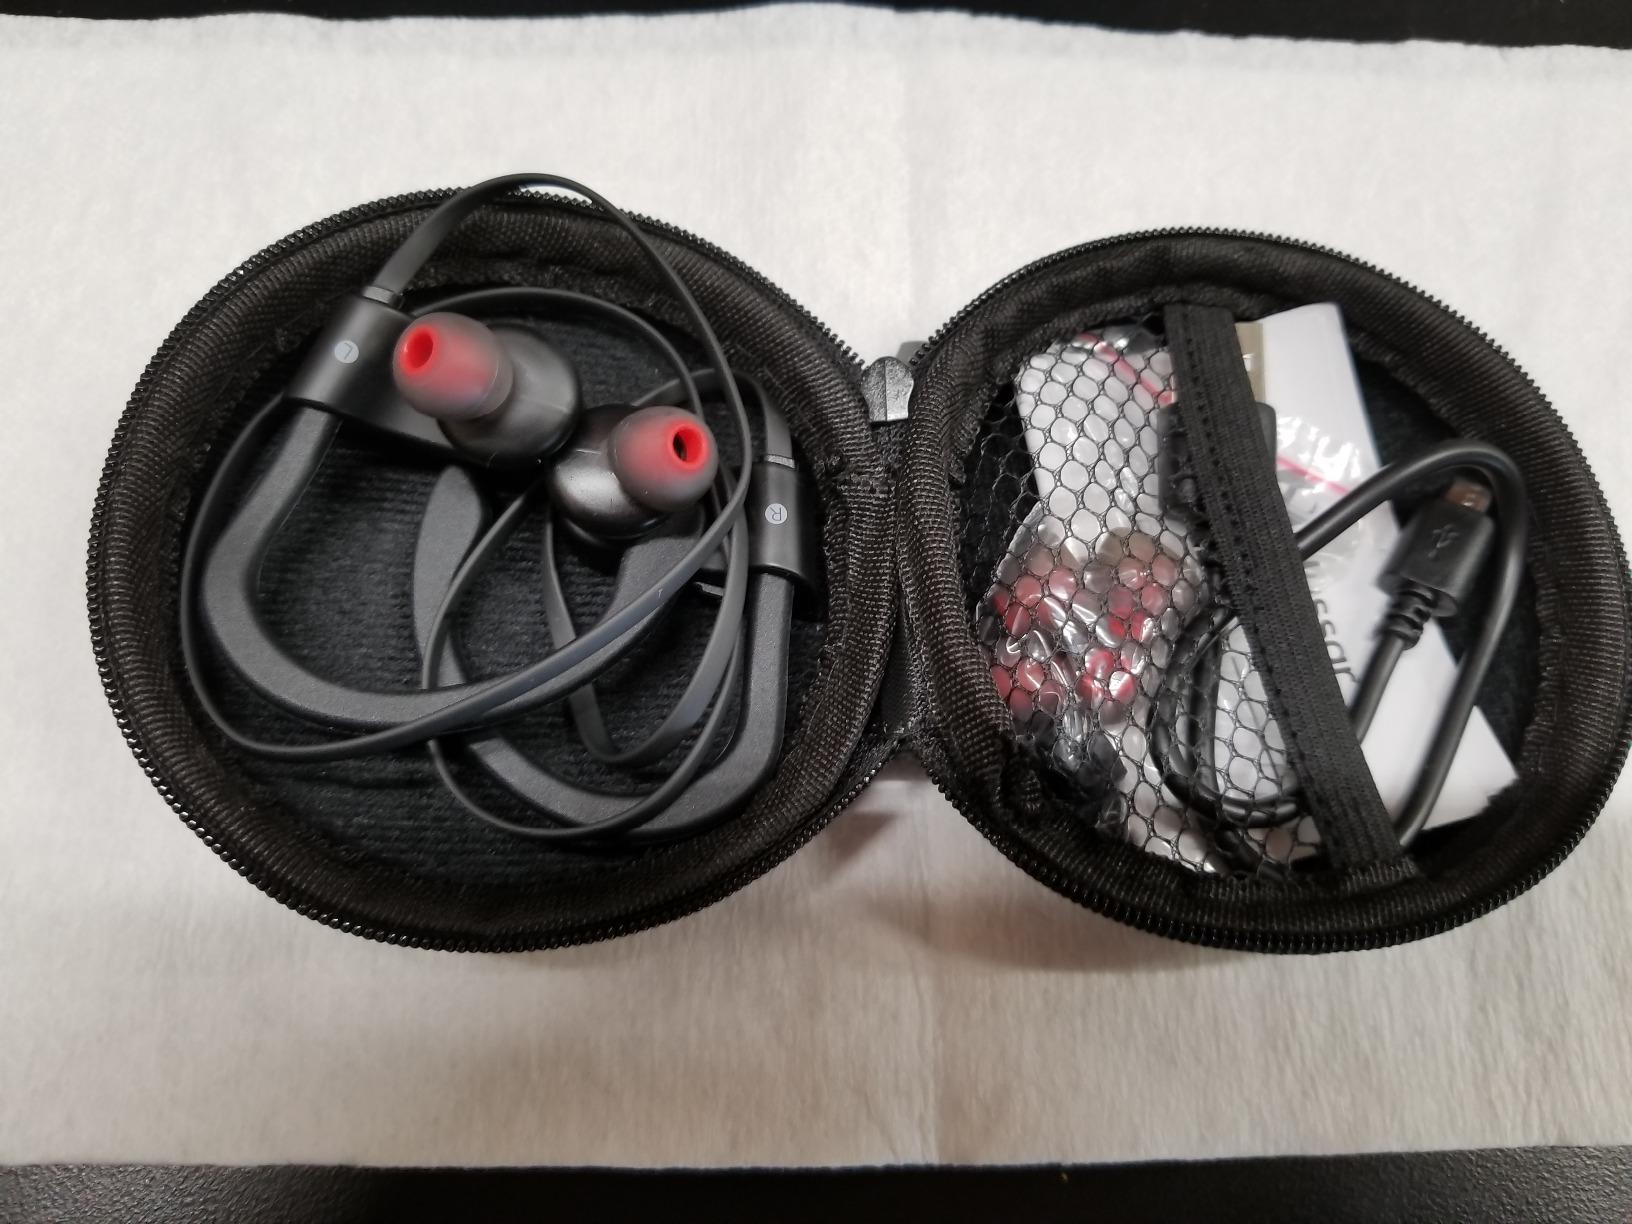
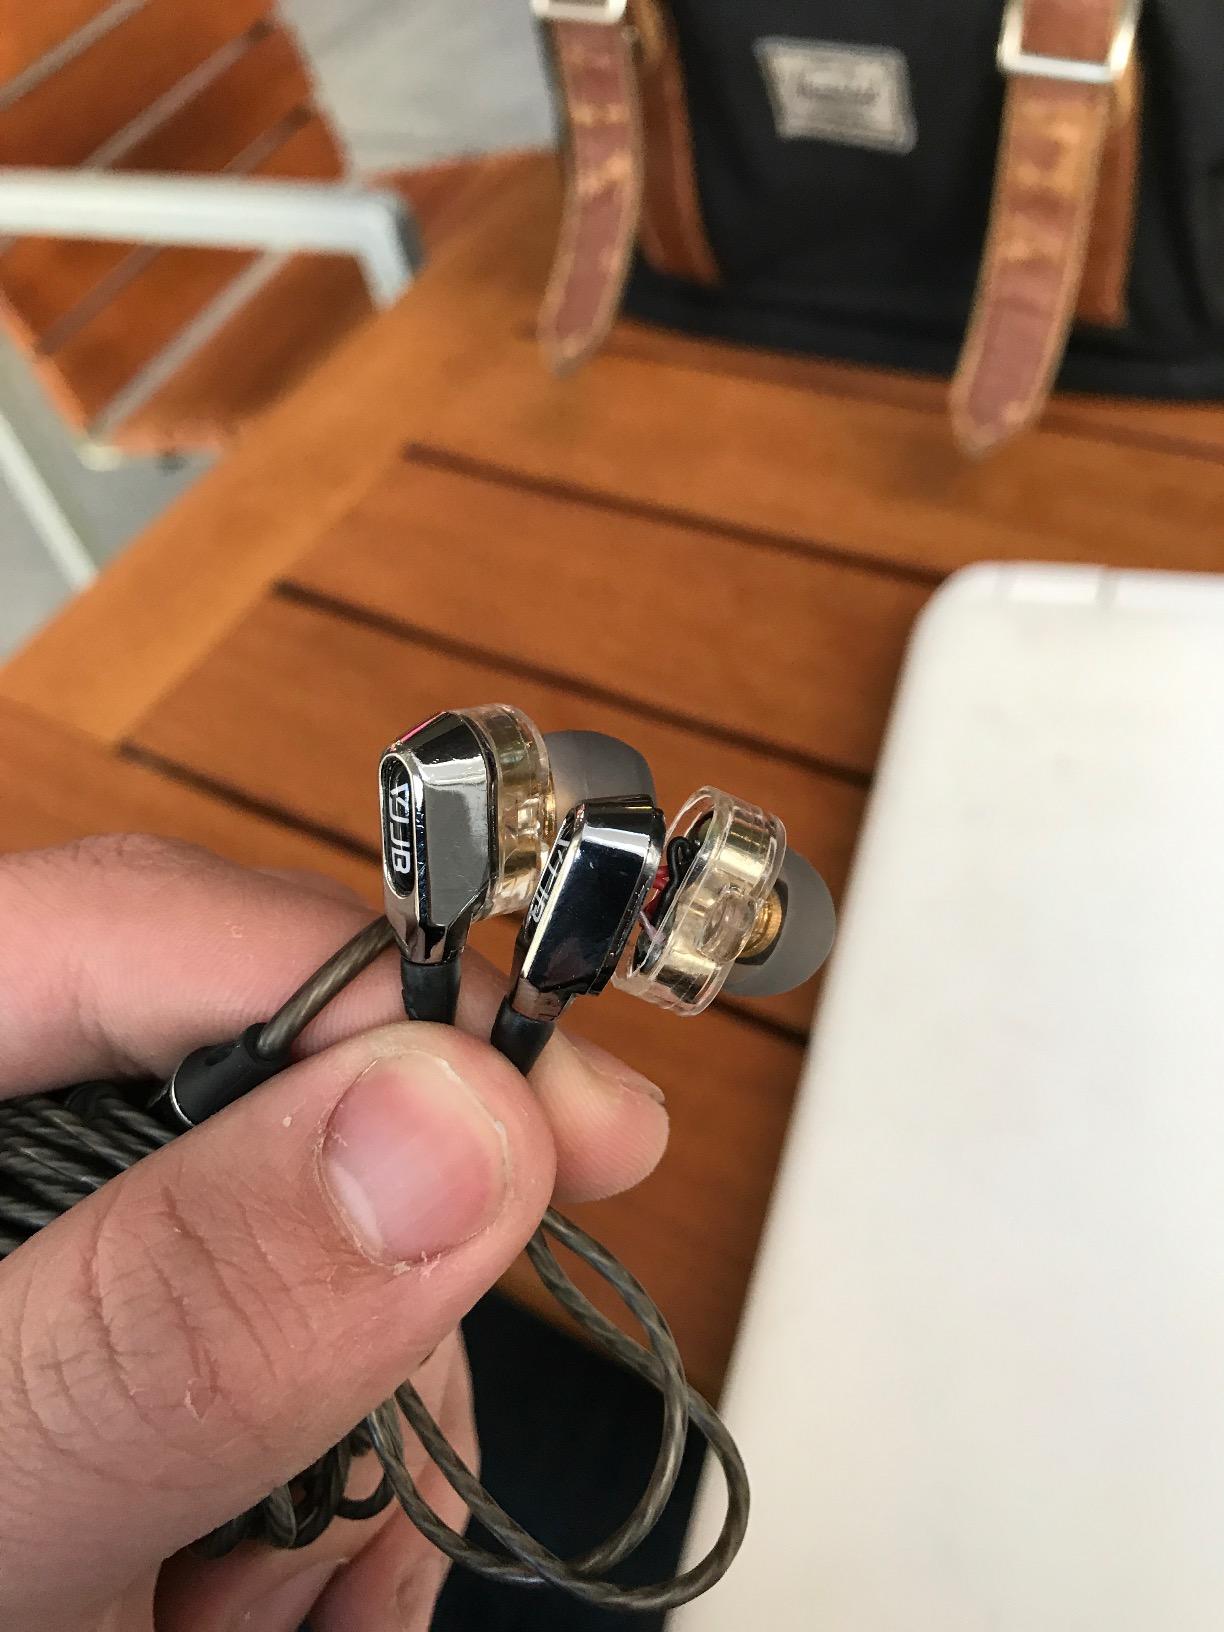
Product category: headphones
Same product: no